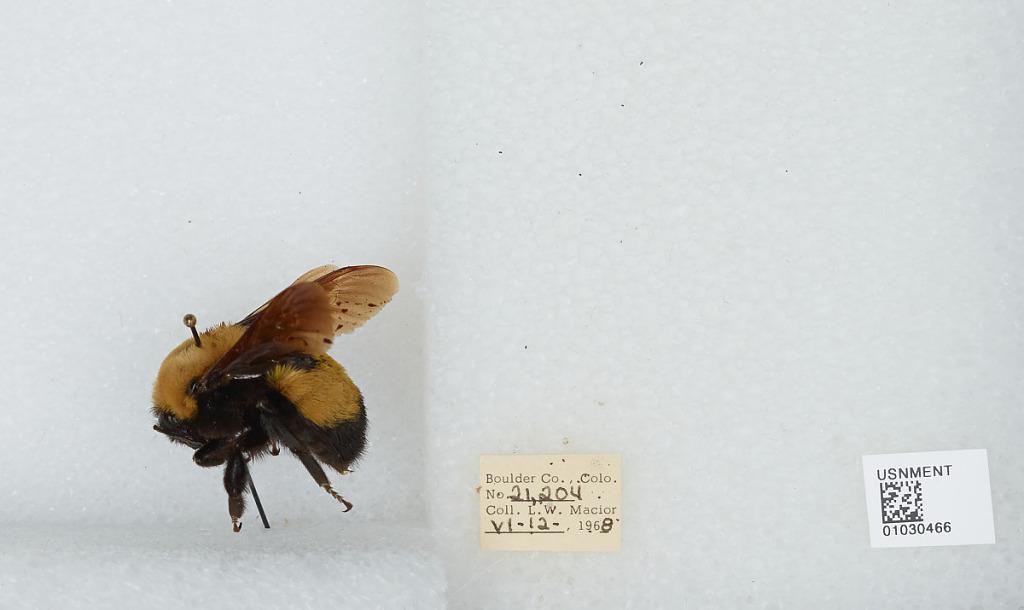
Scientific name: Bombus (Separatobombus) morrisoni Cresson
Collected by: L. Macior
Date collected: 1968-6-12
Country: United States
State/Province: Colorado
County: Boulder
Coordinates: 40.015, -105.27